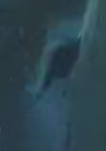
Face region: eyes (orbital_tightening_and_eye_area)
Pain indicator: not_present